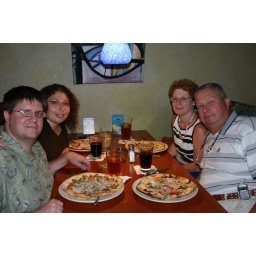
A brick oven pizza establishment in Uptown Charlotte.